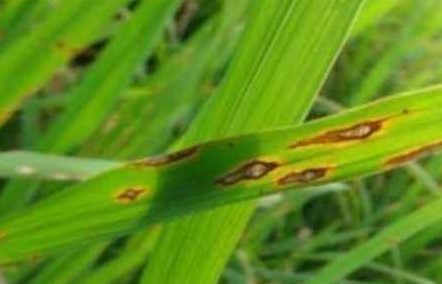
Plant: Rice
Disease: rice blast